Describe the emotion expressed in this image:  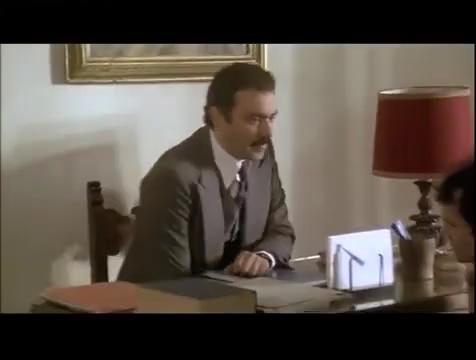
This person displays Suffering, valence and arousal with low intensity.